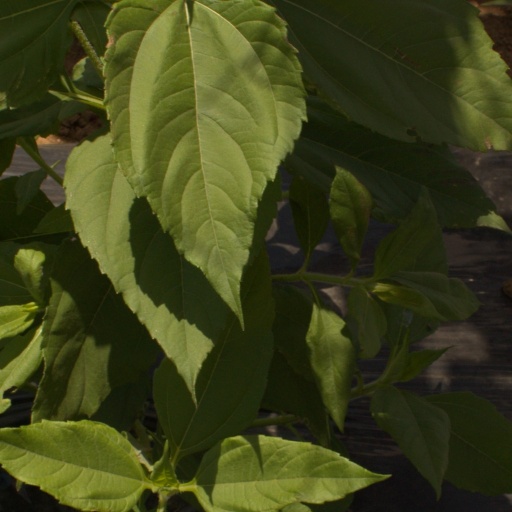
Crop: Jerusalem artichoke